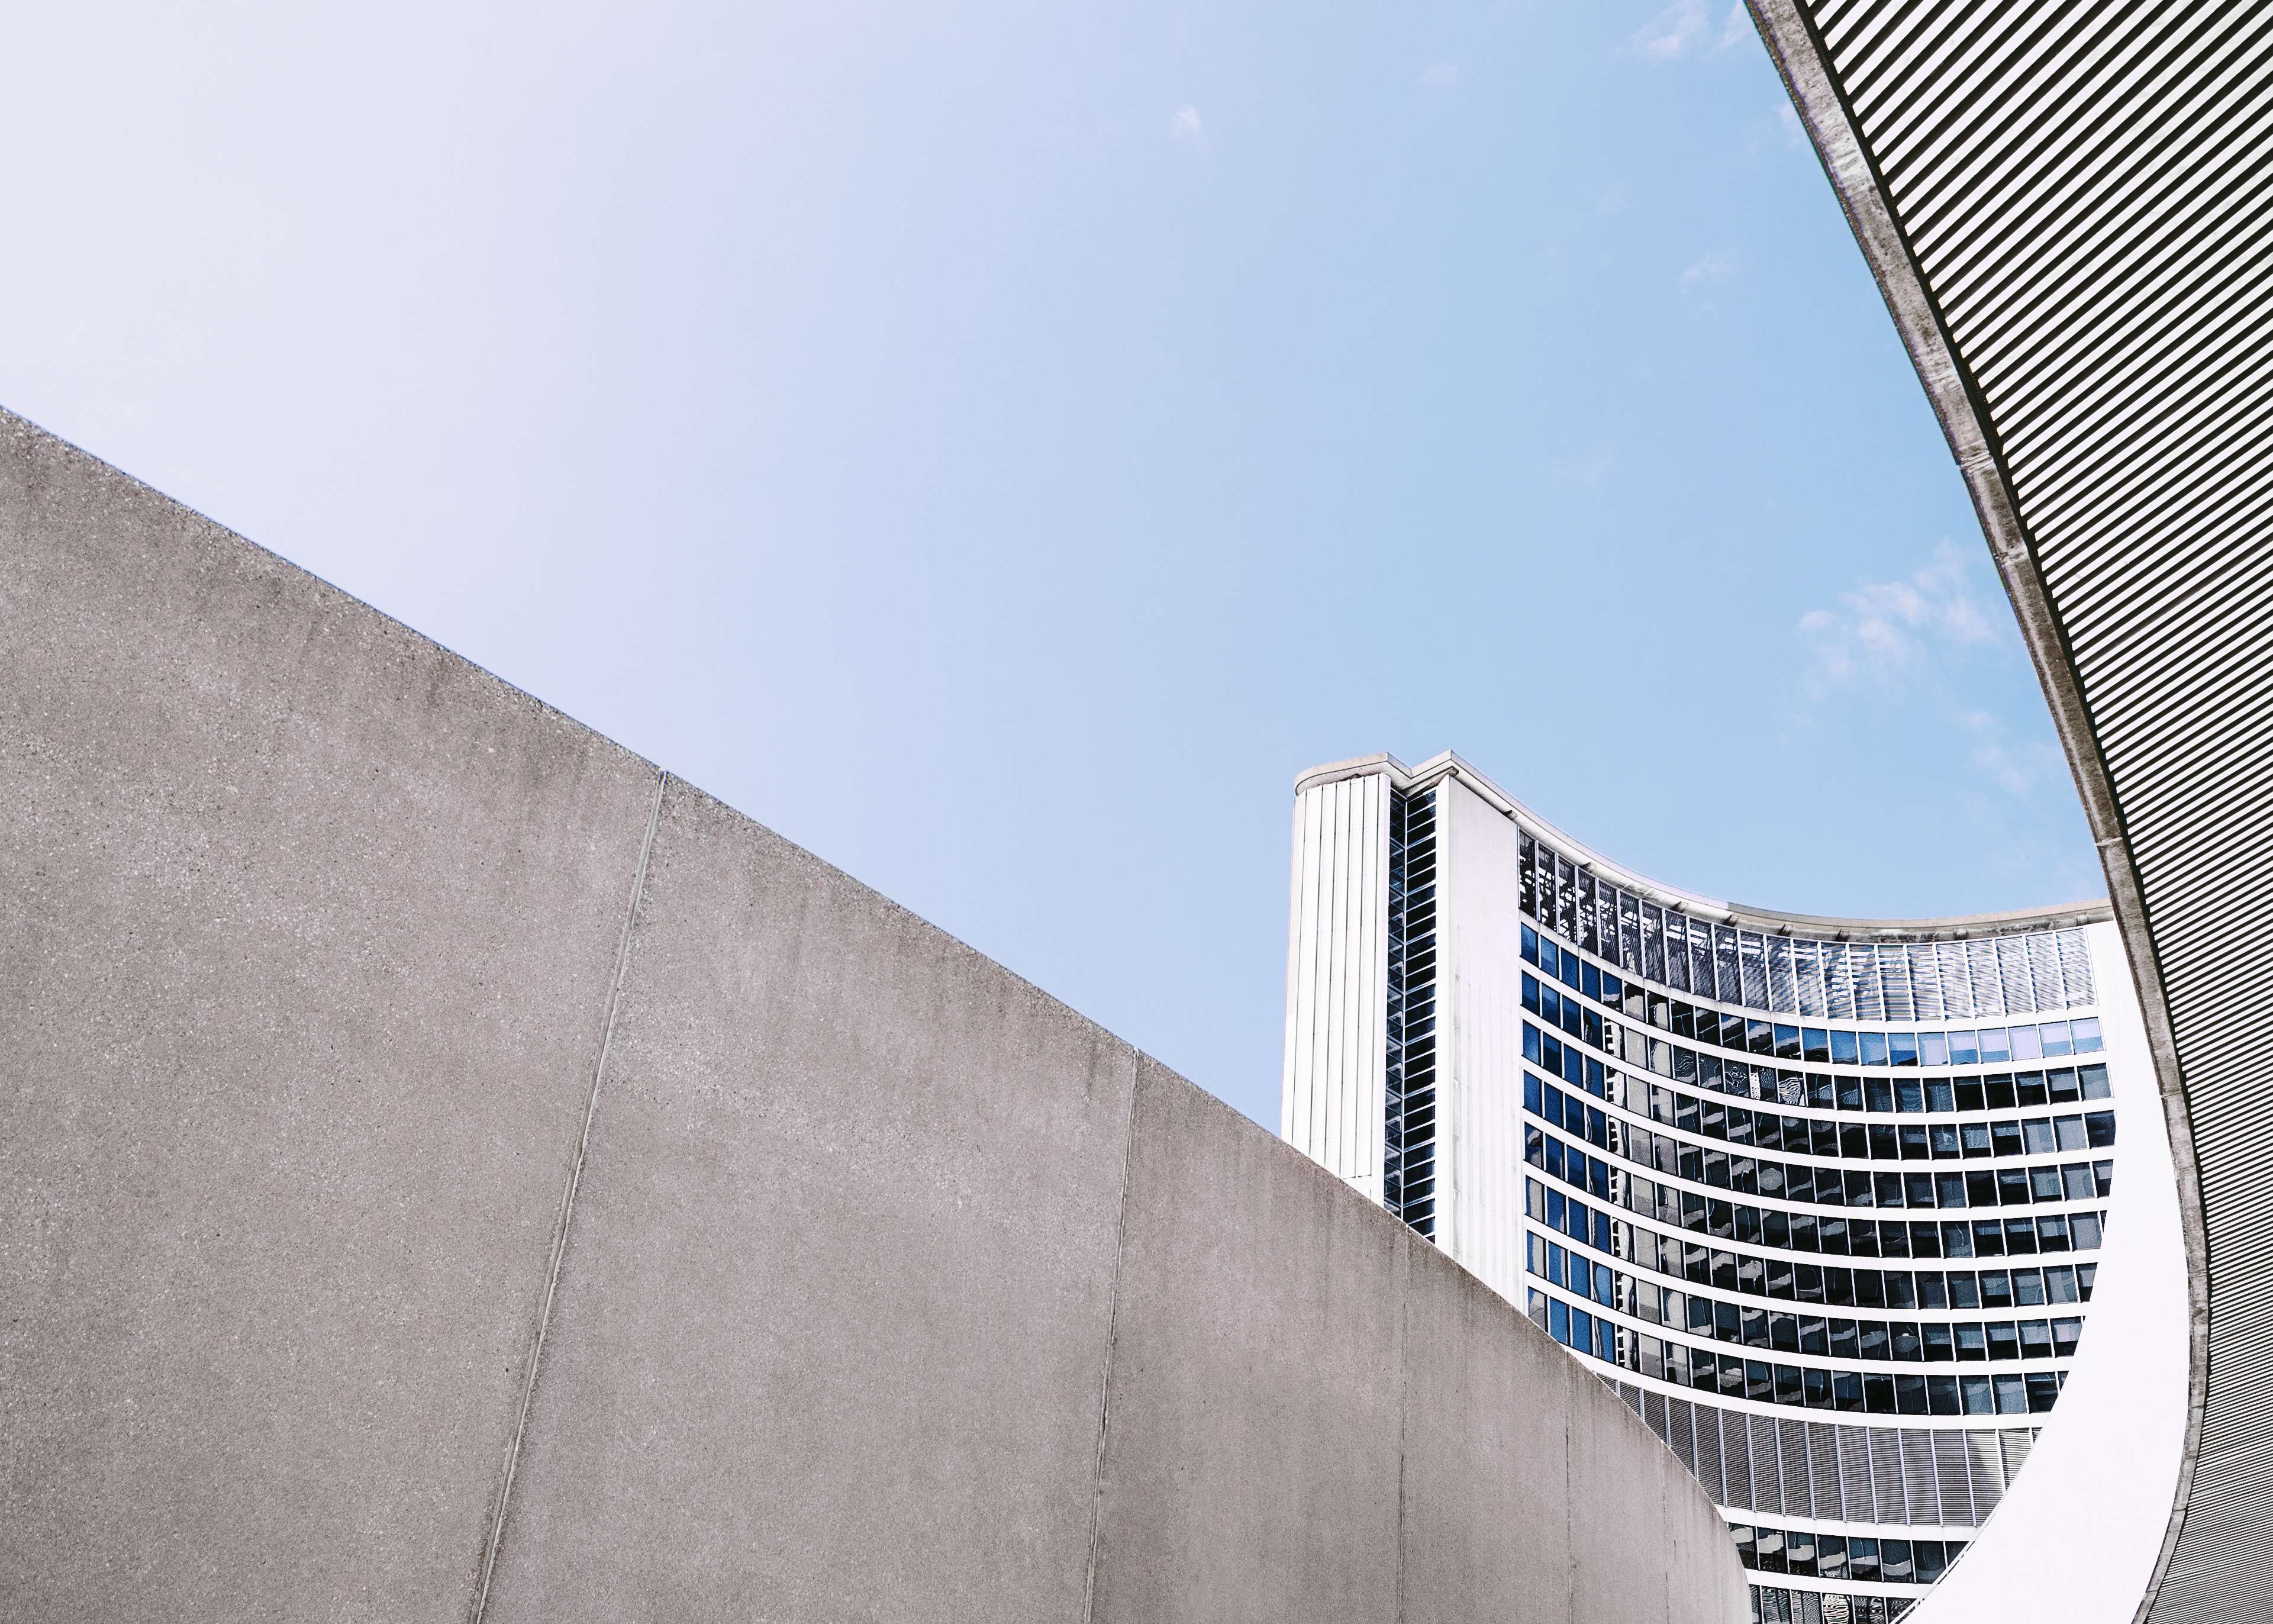
architecture, structure, white, window, building, skyscraper, wall, line, facade, blue, concrete, tower block, shape, headquarters, window covering